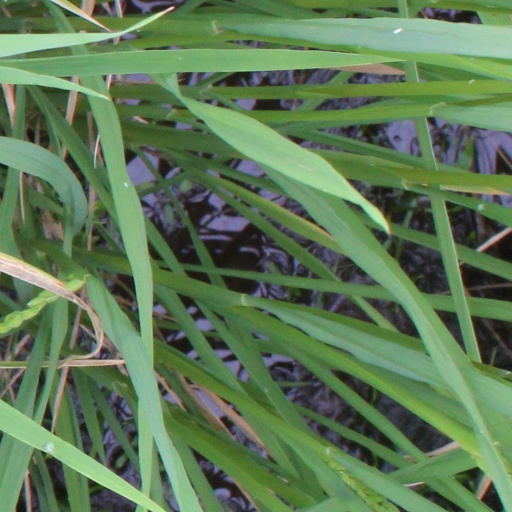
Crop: rice